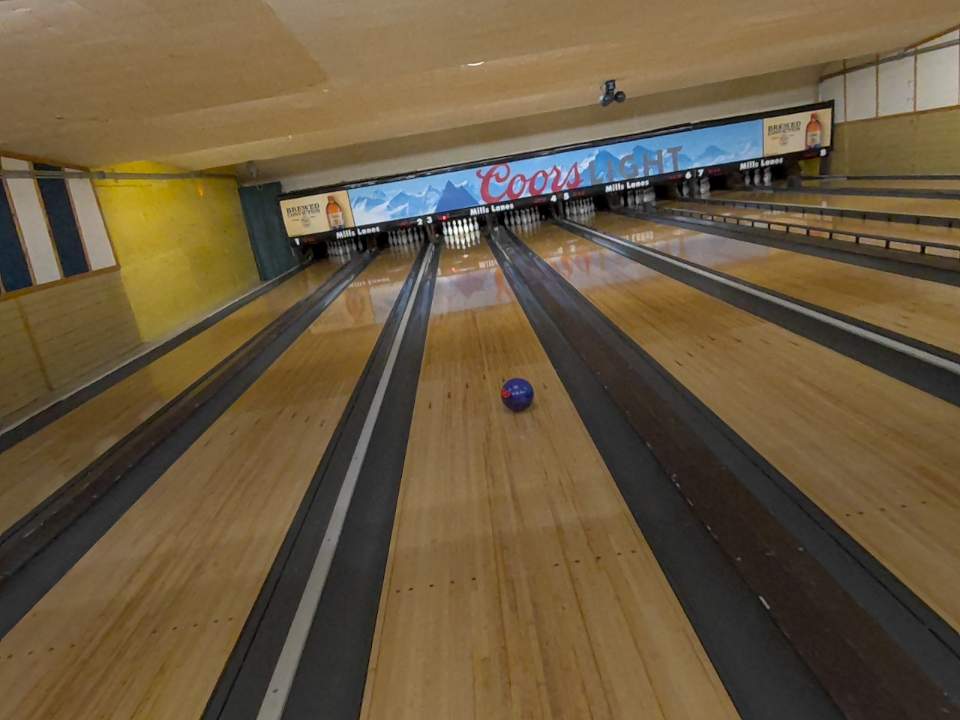
Object: bowling_ball